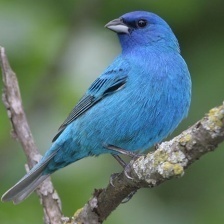
Species: INDIGO BUNTING
Scientific name: PASSERINA CYANEA
ImageNet parent category: indigo_bunting